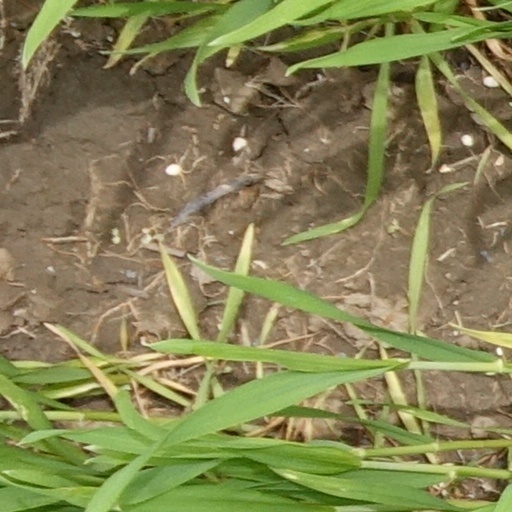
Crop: wheat